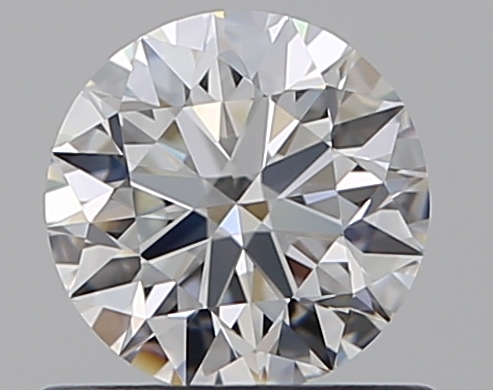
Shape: round
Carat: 0.59
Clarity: VVS1
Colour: G
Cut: EX
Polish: EX
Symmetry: EX
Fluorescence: N
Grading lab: GIA
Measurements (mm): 5.36 x 5.39 x 3.34